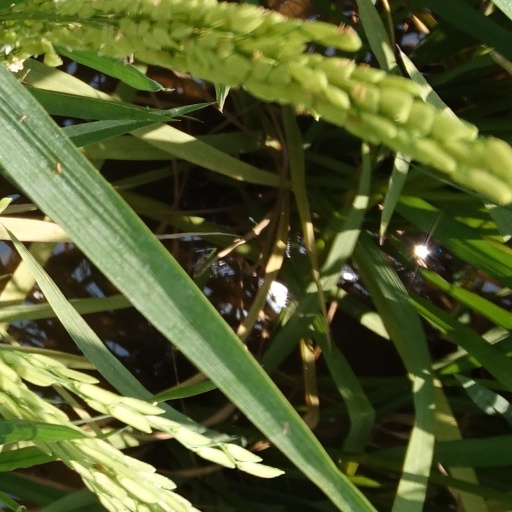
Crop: rice